Foreign policy of the Ronald Reagan administration

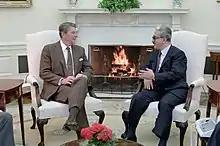
Reagan hosts Saddam Hussein's foreign minister Tariq Aziz of Iraq at the White House in November 1984

Reagan had close friendships with many political leaders across the globe, especially Margaret Thatcher in Britain, and Brian Mulroney in Canada. Despite opposite personalities, Reagan and Thatcher bonded quickly, argues David Cannadine: